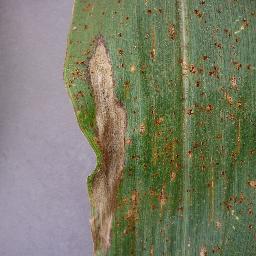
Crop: corn
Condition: (maize)_northern_blight